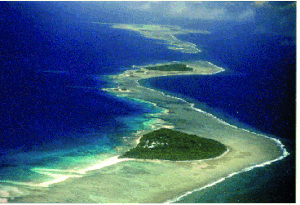
Ulithi est une municipalité et un atoll situé à 191 kilomètres à l'est des îles Yap, à 87 km à l'ouest de l'île Fais, dans l'ouest des îles Carolines dans l'océan Pacifique. Il appartient aux îles extérieures de Yap. Il constitue une municipalité de l'État de Yap, dans les États fédérés de Micronésie. Dans le cadre des élections législatives internes à l'État de Yap, la municipalité constitue avec celles de Fais, de Ngulu et la municipalité inhabitée de Sorol le troisième district électoral. Ce district élit pour quatre ans un sénateur au scrutin uninominal majoritaire à un tour. La population de l'atoll est de 847 habitants en 2010 : ils parlent l'ulithi. L'atoll d'Ulithi est étroitement associé à l'île de Falalop, aux îles de la Tortue et au îles du récif de Zohhoiiyoru qui sont les sommets émergés d'un même mont sous-marin. L'ensemble forme une quarantaine d'îles et îlots. Les quatre îles habitées sont Falalop, Asor, Mogmog, and Fedarai. Les autres îles importantes sont Losiap, Sorlen et Potangeras.